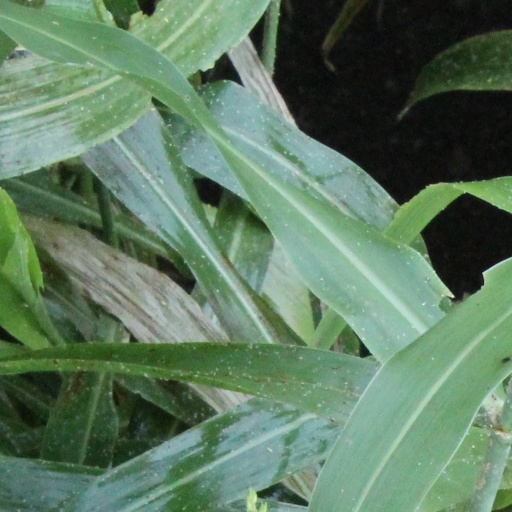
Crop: sorghum